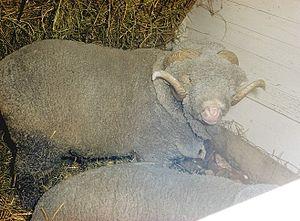
Mérinos Rambouillet
On dénombre une soixantaine de races ovines en France dont certaines sont aujourd'hui des races dites de conservatoire et beaucoup classées par le Bureau des ressources génétiques dans la liste des races en danger.